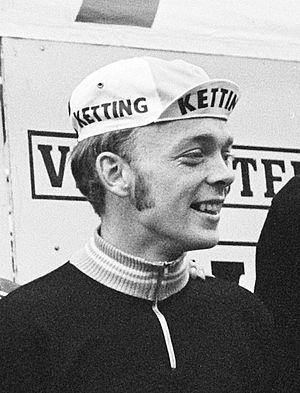
Piet van Katwijk est un coureur cycliste néerlandais.